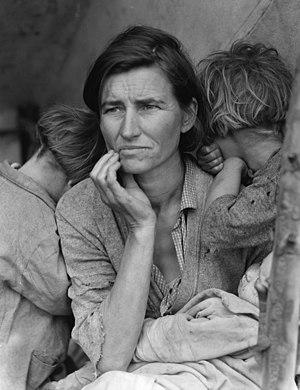
Portrait de Florence Owens Thompson avec plusieurs de ses enfants connu sous le titre Migrant Mother (Mère migrante), et prise par Dorothea Lange en Californie (États-Unis), en 1936. La légende originale était ""Ramasseurs de pois ruinés en Californie. Mère de sept enfants, âgée de 32 ans."" Selon des études ultérieures cette femme n'était pas ramasseuse de pois, mais une fermière fuyant le Dust Bowl. Elle fait partie d'une série de photographies commandées par la Farm Security Administration pour convaincre le peuple américain de la nécessité de réformes du New Deal suite à la Grande Dépression de 1929 aux États-Unis Italiano: Foto intitolata Migrant Mother, scattata da Dorothea Lange nel 1936 in California, che inquadra Florence Thompson con alcuni dei suoi sette figli, uno dei simboli della depressione economica statunitense negli anni '30. Português: Migrant Mother, Dorothea Lange, Estados Unidos, 1936 עברית: תמונה זו מכונה ""אם נודדת"" ובה נראית פלורנס אוונס תומפסון (Florence Owens Thompson
Dorothea Lange, née Dorothea Nutzhorn, le 26 mai 1895 à Hoboken et morte le 11 octobre 1965 à San Francisco, est une photographe américaine dont les travaux les plus connus ont été réalisés pendant la Grande Dépression, dans le cadre d'une mission confiée par la Farm Security Administration.
Les États-Unis, en forme longue les États-Unis d'Amérique, ou EUA, sont un pays transcontinental dont la majorité du territoire se situe en Amérique du Nord. Les États-Unis ont la structure politique d'une République constitutionnelle et fédérale à Régime présidentiel, ils sont composée de cinquante États, dont quarante-huit sont adjacents et forment le Mainland. Celui-ci est encadré par l'océan Atlantique à l'est, le golfe du Mexique au sud-est et l'océan Pacifique à l'ouest, et se trouve bordé au nord par le Canada et au sud-ouest par le Mexique. Les deux États non limitrophes sont l'Alaska, situé au nord-ouest du Canada, et Hawaï, un archipel situé au milieu de l'océan Pacifique-nord. De plus, le pays comprend quatorze territoires insulaires disséminés dans la mer des Caraïbes et le Pacifique. La géographie et le climat du pays sont extrêmement diversifiés, abritant une grande variété de faune et de flore, faisant des États-Unis l'un des 17 pays mégadivers de la planète.
Les femmes sont impliquées dans la photographie depuis les débuts de son invention. Constance Fox Talbot, épouse de Henry Fox Talbot, l'un des acteurs clés du développement de la photographie dans les années 1830 et 1840, a elle-même expérimenté le processus dès 1839. Richard Ovenden lui attribue une image floue d'un court verset du poète irlandais Thomas Moore, qui ferait d'elle la plus ancienne photographe connue.
Dans les arts figuratifs, le « naturalisme », souvent employé comme un synonyme de « réalisme », qualifie un style de représentation mimétique, descriptive de la nature alors que d'autres types de représentation de la nature en donnent une forme idéalisée, stylisée, symbolique ou autre. Ces deux termes « réalisme » et « naturalisme » s'appliquent aussi à deux mouvements en peinture au XIXᵉ siècle, ce qui peut créer une certaine confusion.
Florence Owens Thompson, née Florence Leona Christie, est le sujet de la photo de Dorothea Lange, Mère migrante prise en 1936. Cette photographie est devenue le symbole de la Grande Dépression et fut prise alors que le sujet avait 32 ans et avait sept enfants.
Le Dust Bowl est une région à cheval sur l'Oklahoma, le Kansas et le Texas, touchée dans les années 1930 par la sécheresse et une série de tempêtes de poussière provoquant une catastrophe écologique et agricole. On nomme la période correspondante les Dirty Thirties.
La photographie documentaire est un courant de la photographie qui se distingue par une approche prônant un effacement du photographe au profit d'une image se voulant réaliste et tendant vers la neutralité.
Roy Emerson Stryker est un économiste, haut fonctionnaire du gouvernement, et photographe américain.
Une identité sociale permet d'identifier des entités sociales diverses : des personnes, des institutions, des organisations et autres formations sociales. Elle se crée lors d'interactions sociales. Sa conceptualisation implique de concevoir que l'identité n'existe qu'à travers les relations et histoires relationnelles ; elle prend forme dans les interactions sociales.
La Grande Dépression, dite aussi « crise économique des années 1930 », est la période de l'histoire mondiale qui va du krach de 1929 aux États-Unis jusqu'à la Seconde Guerre mondiale.
La photographie est l'ensemble des techniques, des procédés et des matériels qui permettent d'enregistrer ce que l'on a imaginé visuellement et/ou à la suite d'un stimulus visuel.
Les Raisins de la colère est un roman de John Steinbeck publié en 1939. L'auteur reçoit pour cette œuvre le prix Pulitzer en 1940.
Une femme artiste — une artiste — est une expression qui renvoie à un fait sociologique relativement récent.
Le libéralisme américain moderne, ou simplement le libéralisme américain, est une philosophie politique qui vise à obtenir la plus grande liberté individuelle possible. Elle s’appuie sur la conviction que les individus cherchent le bonheur de multiples façons et qu’ils ont le droit de rechercher ce bonheur du moment qu’ils n’empiètent pas sur la liberté des autres. Les tenants de cette philosophie souhaitent que le gouvernement garantisse à tous la possibilité de choisir leur mode de vie en assurant l’existence de droits positifs et de droits passifs.
Mère migrante, Migrant Mother en anglais, est la photographie la plus célèbre de Dorothea Lange et une des plus connues du programme de la Farm Security Administration. Cette image, captée avec cinq autres clichés en février 1936, représentant Florence Owens Thompson et ses enfants, est devenue le symbole de la Grande Dépression aux États-Unis.